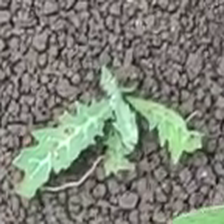
Weed species: Bilayat_(Mexicana_Argemone)